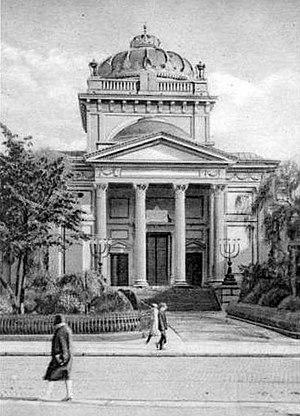
La grande synagogue de Varsovie, aujourd'hui disparue, était la plus grande synagogue de Varsovie.